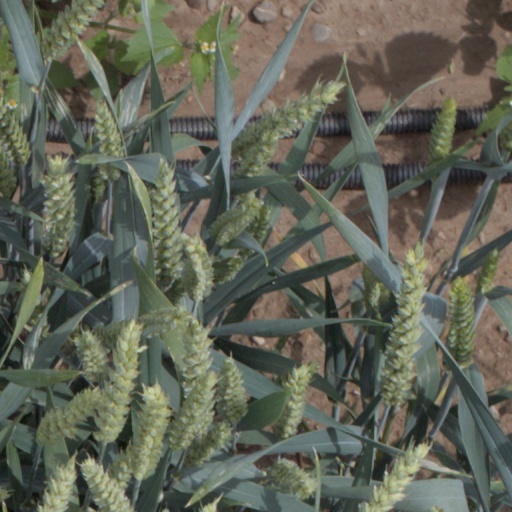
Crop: wheat